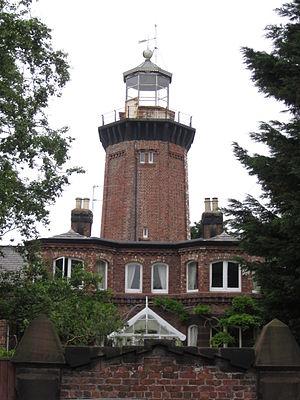
Le phare de Hoylake est un ancien phare construit à Hoylake, une station balnéaire situé au coin nord-ouest de la péninsule de Wirral, dans le comté de Merseyside en Angleterre. Il est désaffecté depuis 1886.